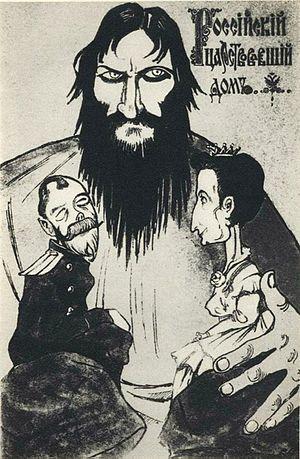
Grigori Efimovitch Raspoutine, par la suite Raspoutine-Novyi, probablement né le 9 janvier 1869 dans le village de Pokrovskoïe et mort assassiné le 17 décembre 1916, est un pèlerin, mystique et guérisseur russe. Il a été le confident d'Alexandra Feodorovna, épouse de l'empereur Nicolas II, ce qui lui a permis d'exercer une forte influence au sein de la cour impériale russe.
L’assassinat de Raspoutine aurait été perpétré par le prince Félix Ioussoupov, le grand-duc Dimitri Pavlovitch, le député Vladimir Pourichkevitch, le lieutenant Sergueï Soukhotine et le docteur Stanislas Lazovert, à Petrograd dans la nuit du 16 décembre 1916 au 17 décembre 1916. Le récit du prince Ioussoupov à propos des mobiles de l'assassinat, variable au cours de sa longue vie, semble aujourd'hui inexact. Les dernières recherches sur ce sujet s'orientent vers une liquidation voulue par les services secrets des Alliés pour éviter que le tsar Nicolas II renonce à son engagement dans le conflit de la Première Guerre mondiale.
Félix Felixovitch Ioussoupov ou Félix Youssoupoff ou Youssoupov, prince Ioussoupov et comte Soumarokov-Elston, né le 11 mars 1887 à Saint-Pétersbourg et mort le 27 septembre 1967 à Paris, est un prince russe, avec qualification d’altesse sérénissime.
La Russie dans la Première Guerre mondiale est un des belligérant majeurs du conflit : d'août 1914 à décembre 1917, elle combat dans le camp de l'Entente contre les Empires centraux. Au début du XXᵉ siècle, l'Empire russe fait figure de grande puissance par l'immensité de son territoire, le chiffre de sa population, ses ressources agricoles. Son réseau ferroviaire et son industrie connaissent un développement rapide mais elle n'a pas encore rattrapé son retard sur les puissances occidentales, l'Empire allemand en particulier. La guerre russo-japonaise de 1904-1905, suivie de la révolution de 1905, révèlent les faiblesses de son appareil militaire et mettent à nu de profonds clivages politiques et sociaux auxquels s'ajoute la question des minorités nationales. Les rivalités opposant la Russie à l'Allemagne et à l'Autriche-Hongrie l'entraînent à conclure une alliance avec la France et s'impliquer dans les affaires des Balkans. La crise de juillet 1914 ouvre un conflit général où la Russie est alliée de la France et du Royaume-Uni.